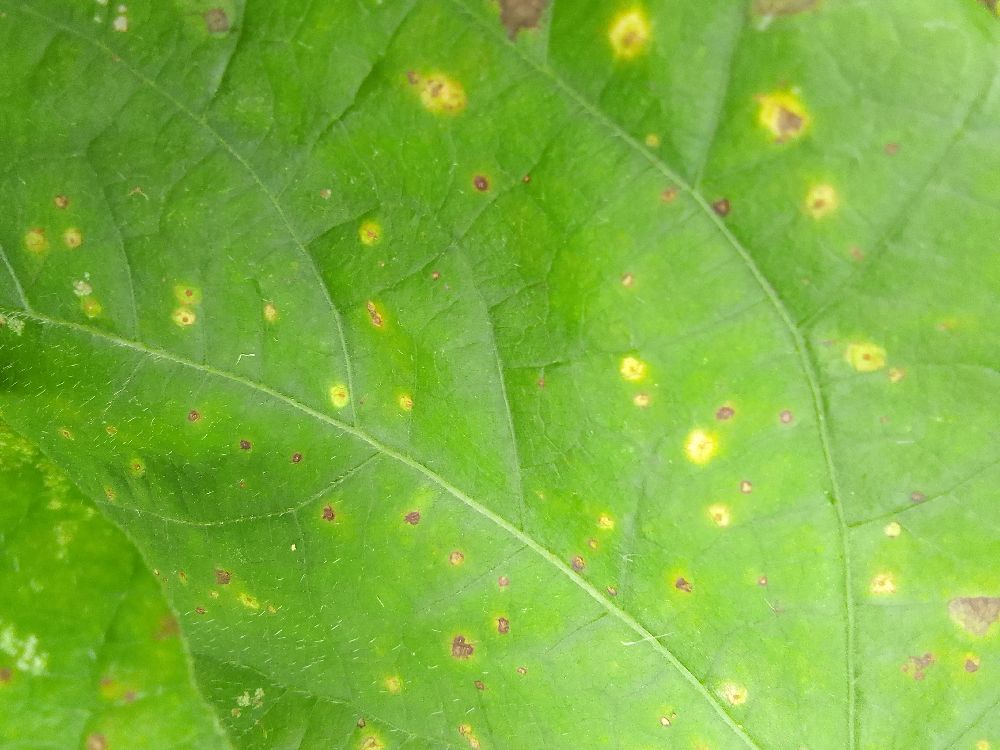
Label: rust